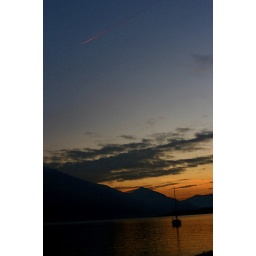
boat on a lake at sun set plane flying over head with rays of sun illuminating streaks through the skies.